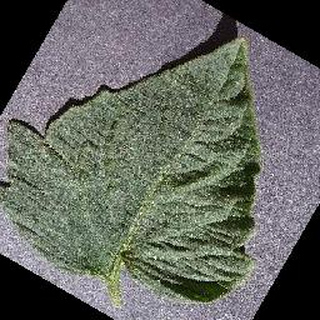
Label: healthy_tomato